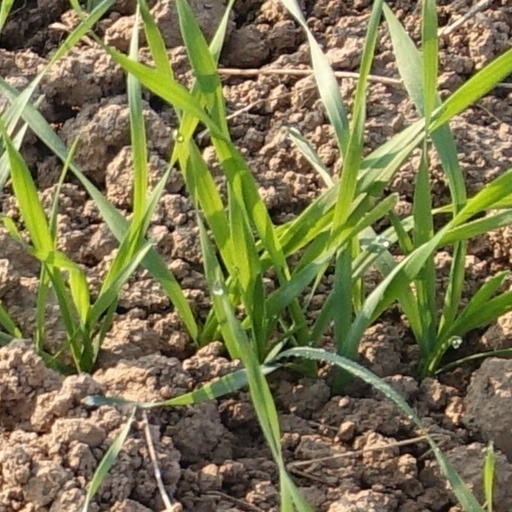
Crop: wheat